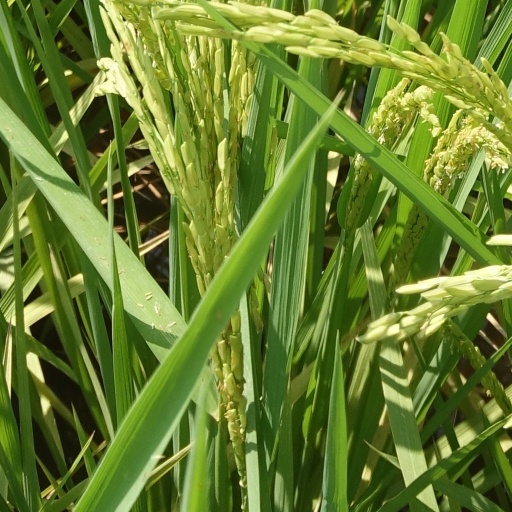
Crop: rice